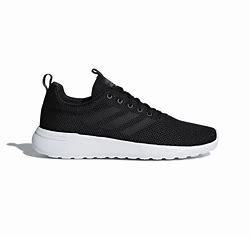
Brand: Adidas
Model: Lite Racer CLN